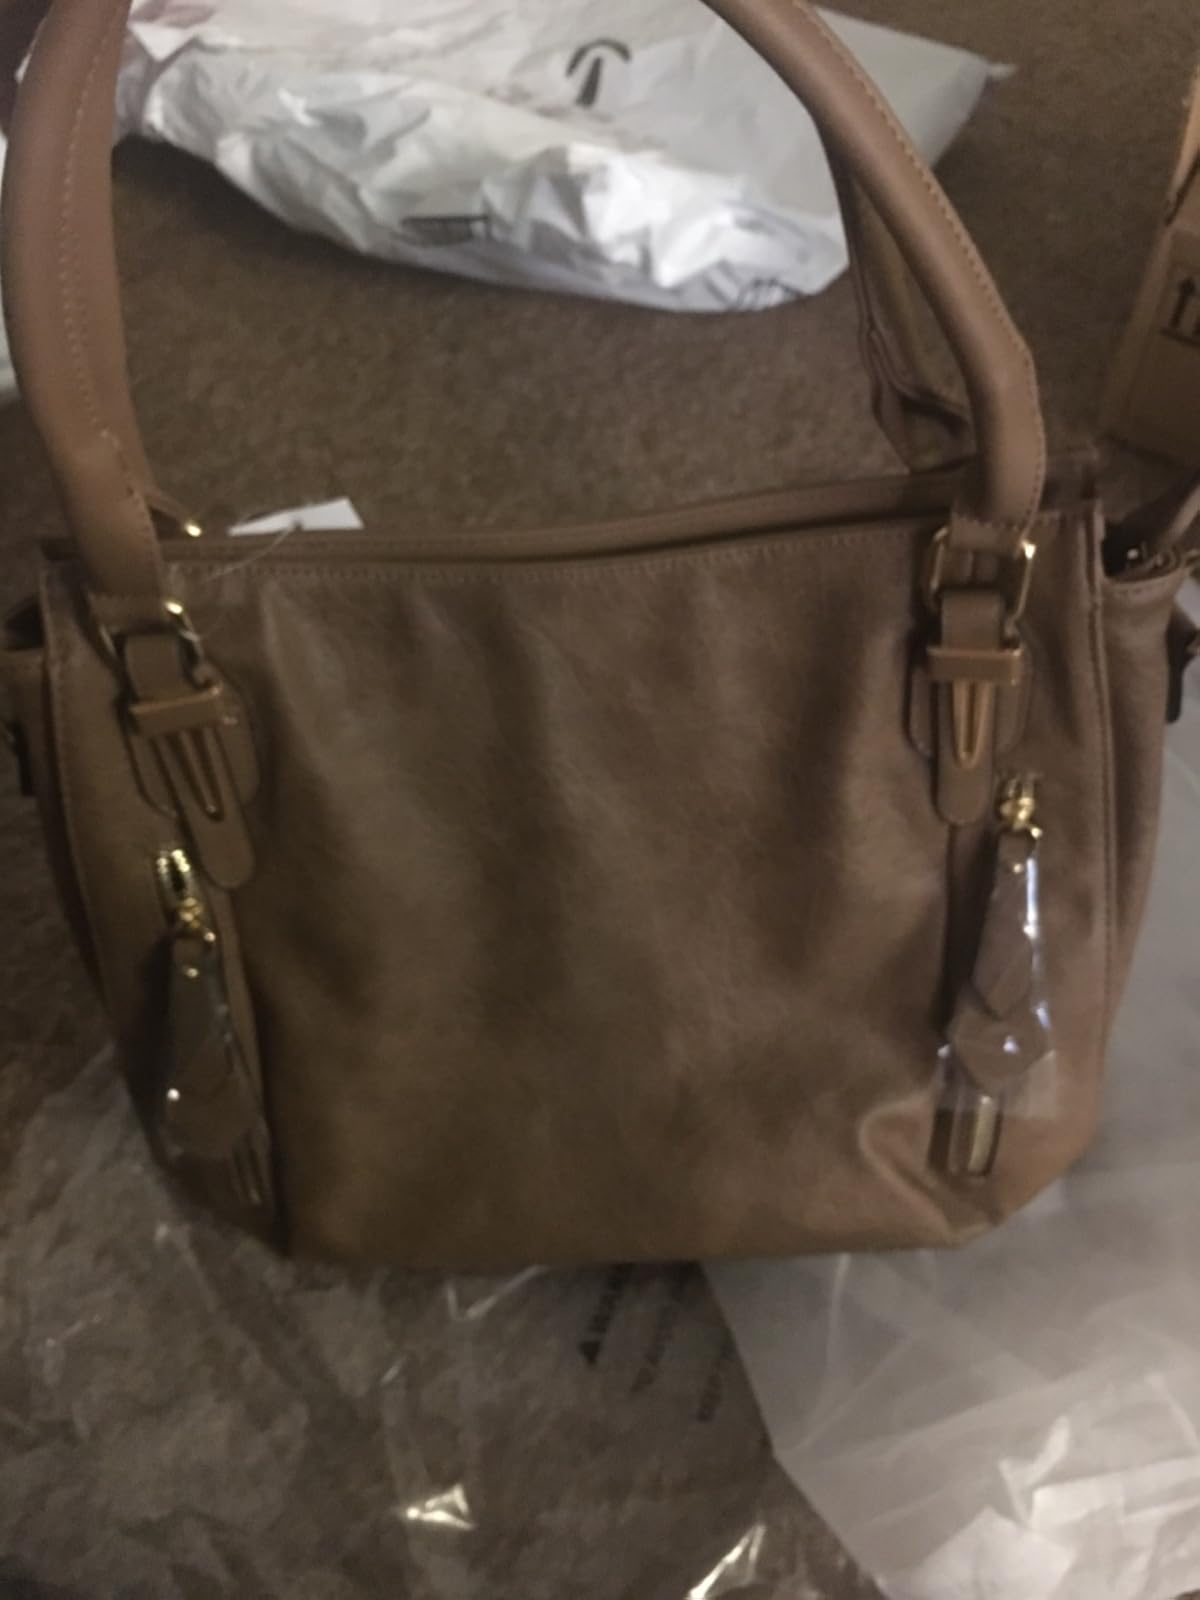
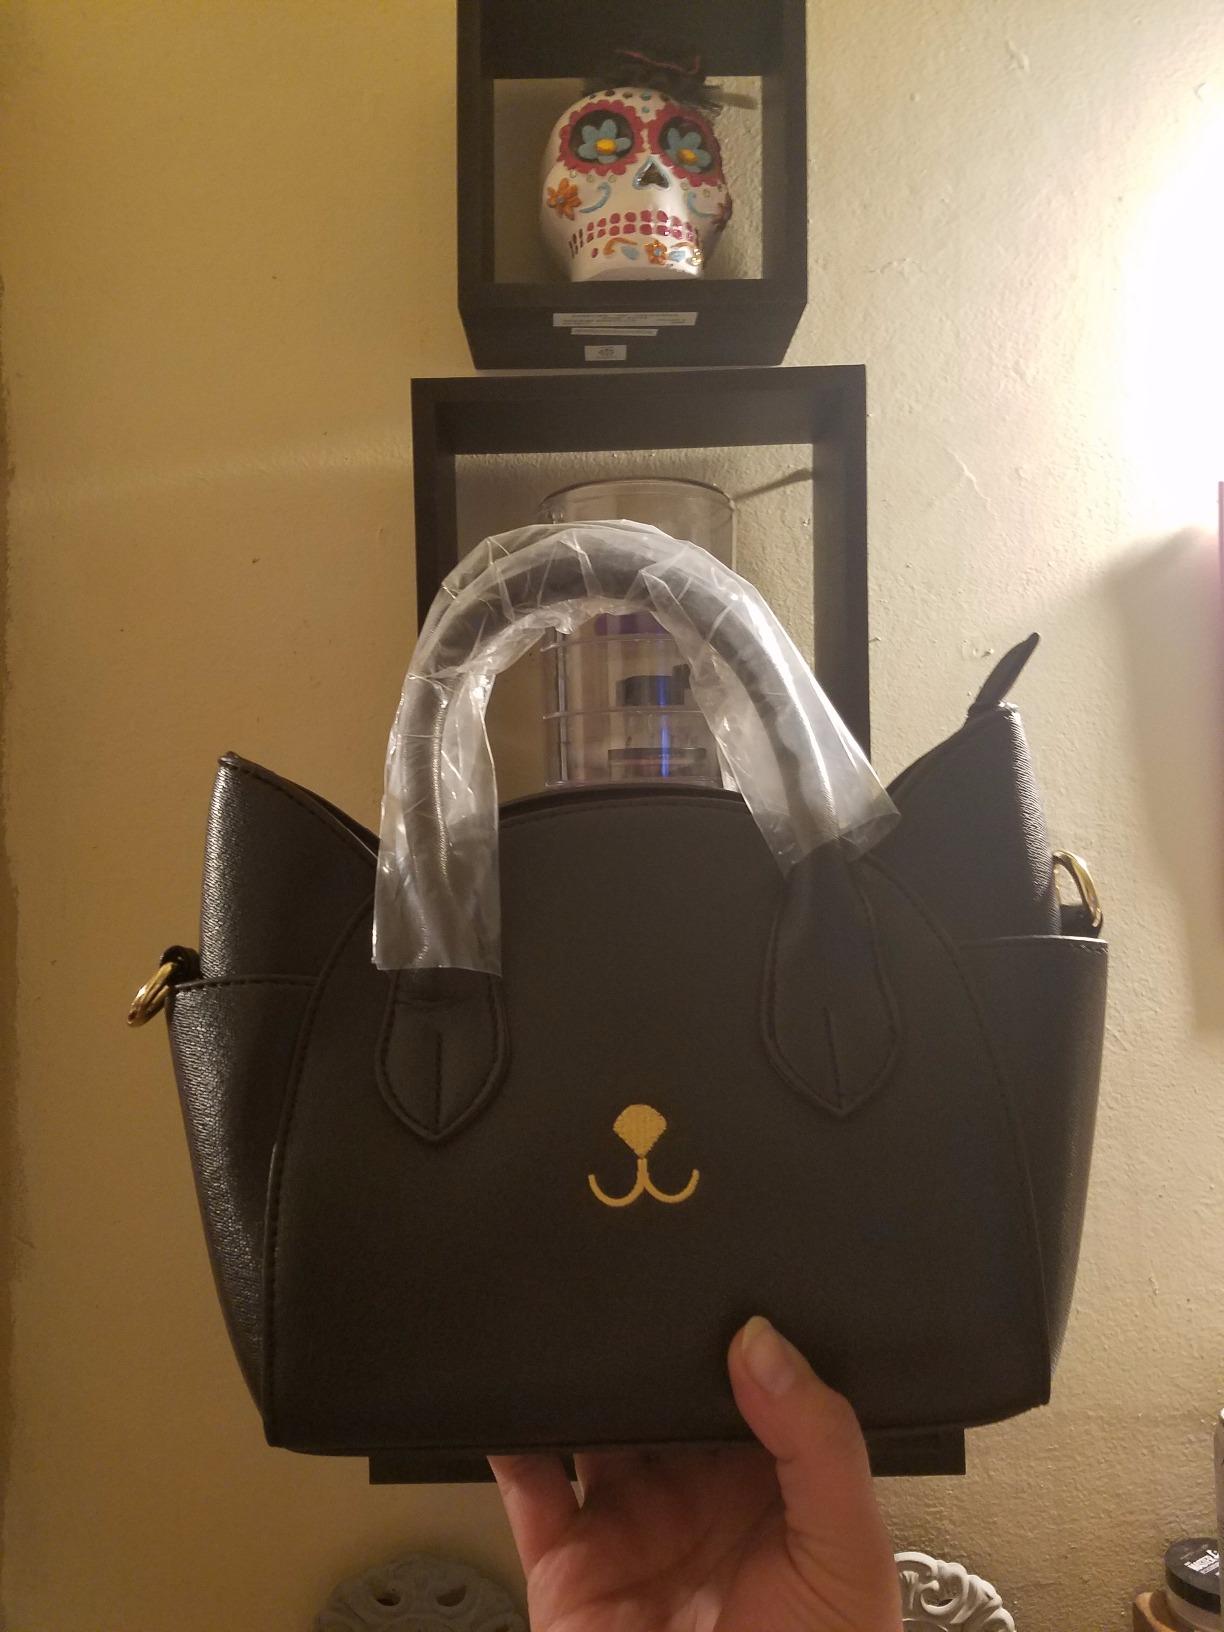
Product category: accessories_handbag
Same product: no